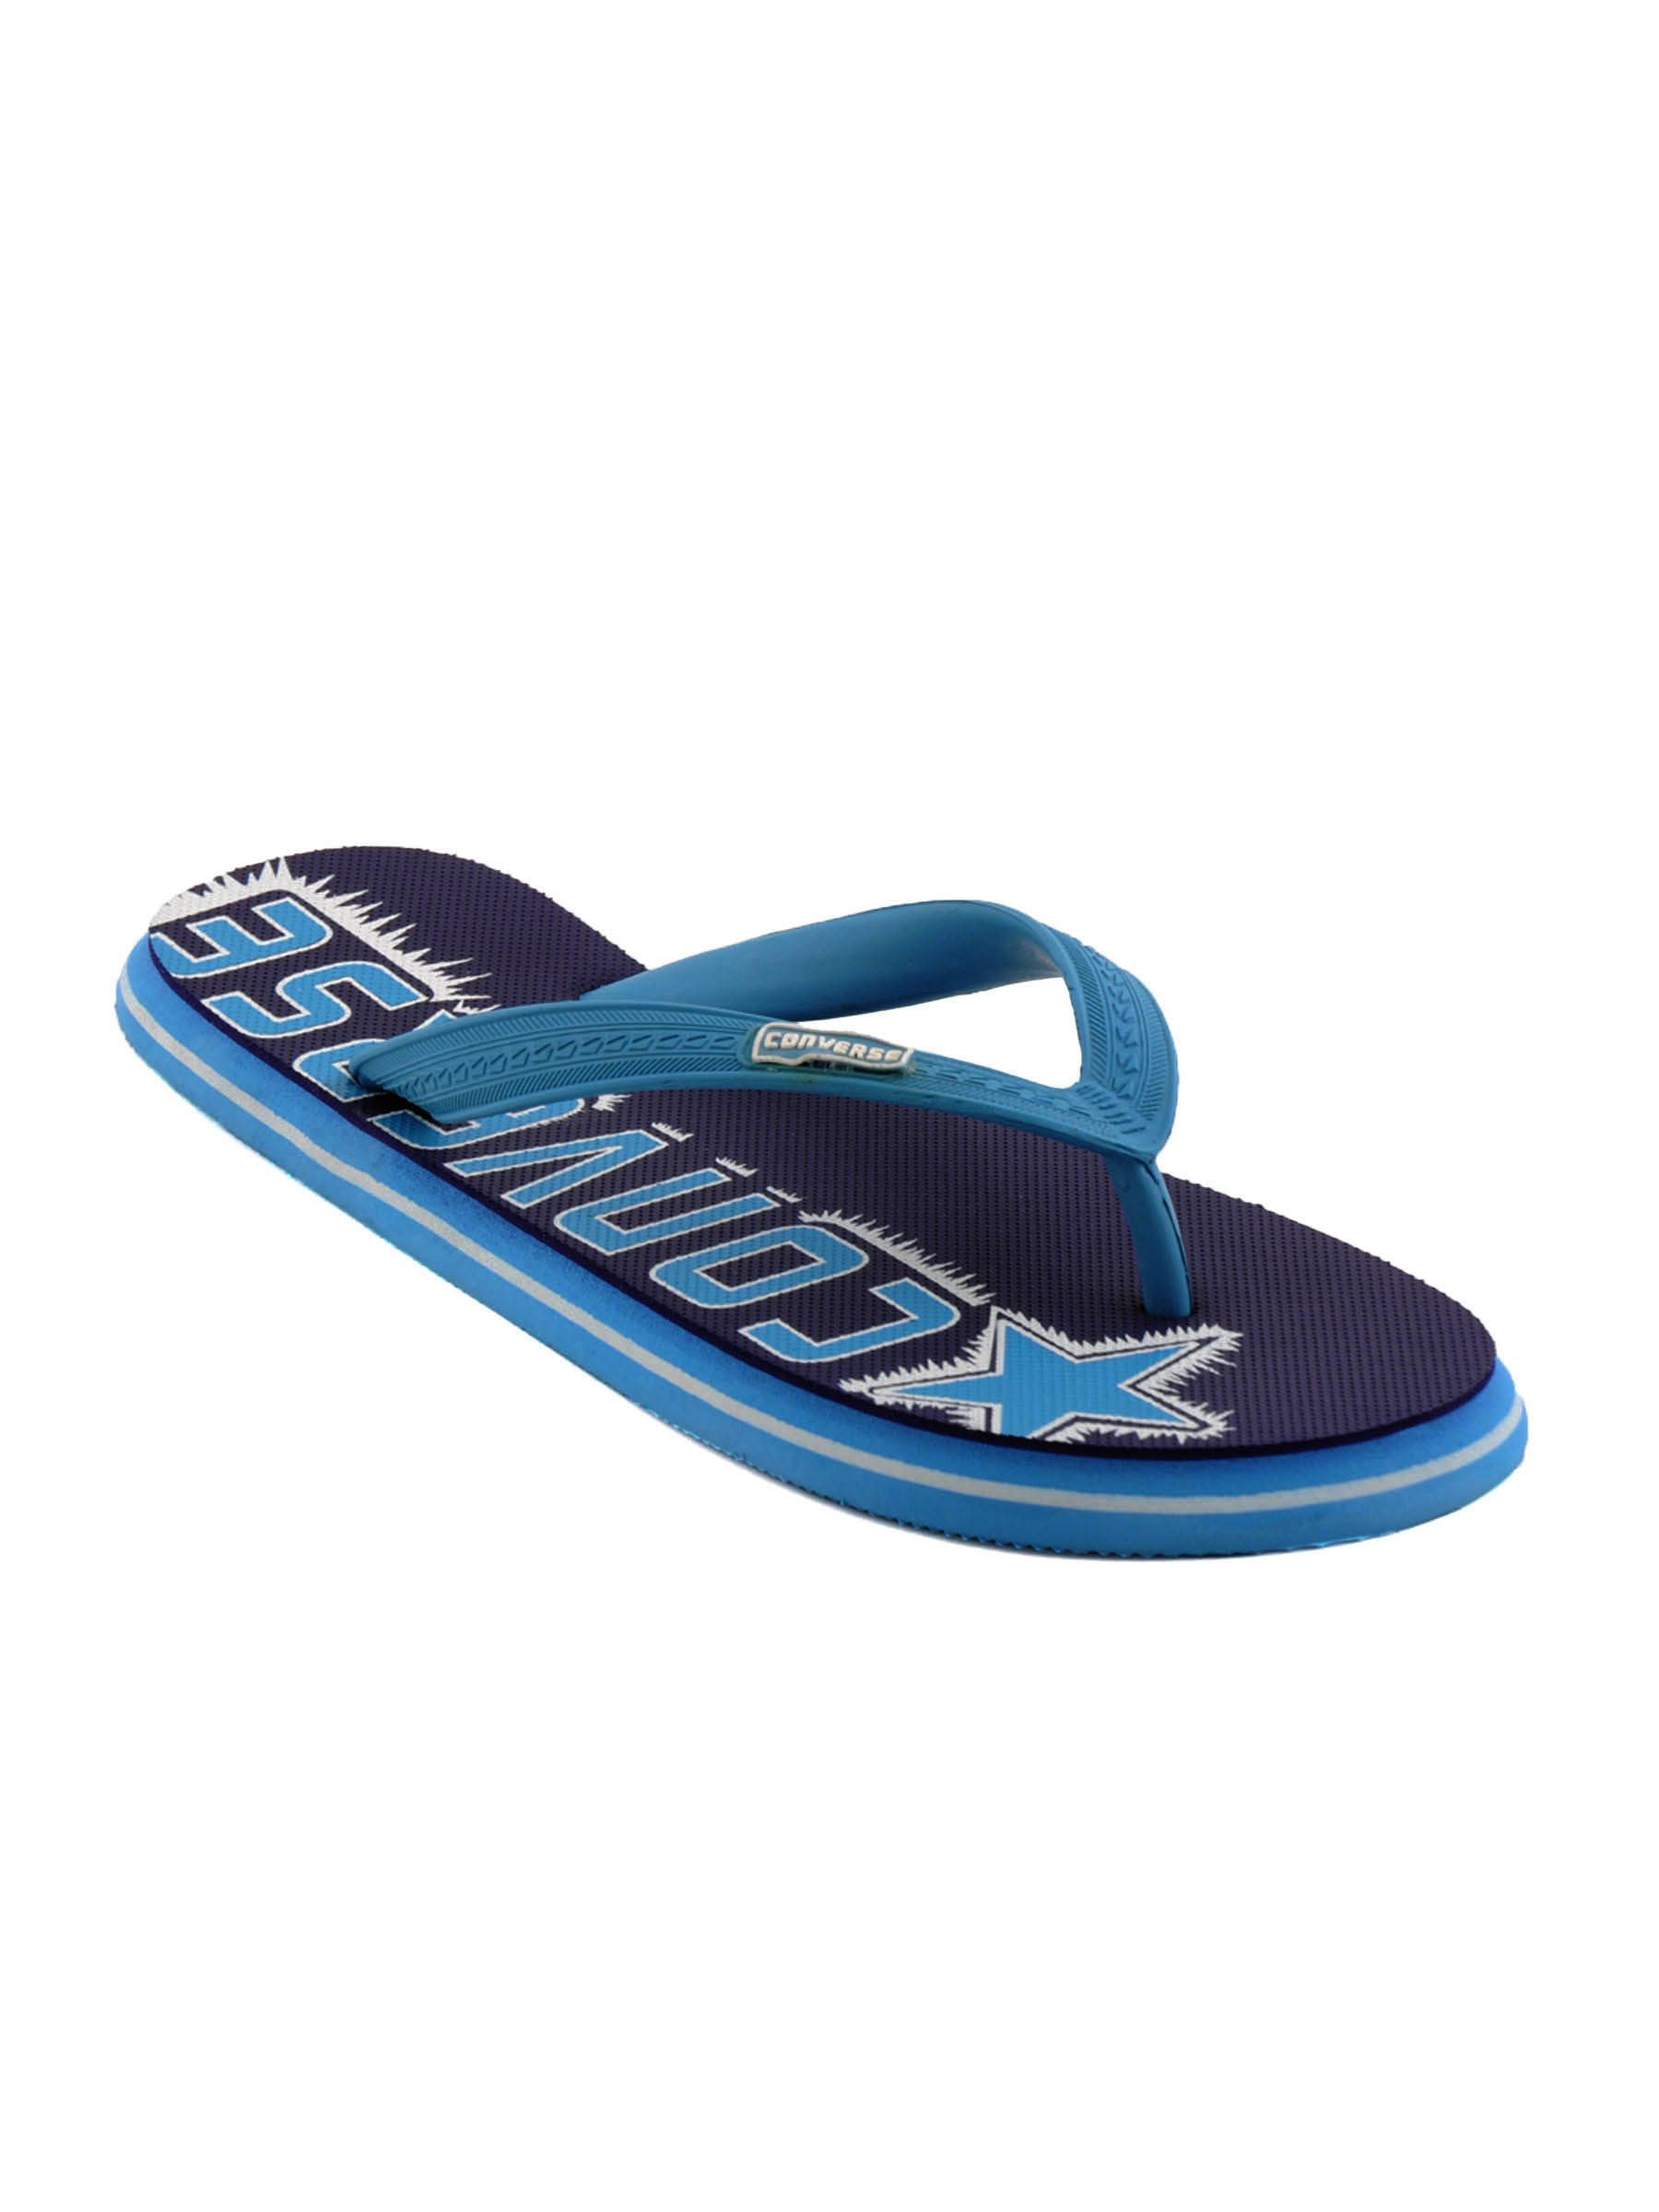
Converse Men Blue Flip Flop
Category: Footwear / Flip Flops / Flip Flops
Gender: Men
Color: Blue
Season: Summer 2012
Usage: Casual